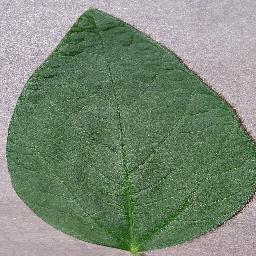
Label: Soybean___healthy